Answer in natural language. Considering the relative positions, where is dark red upholstered chair with wooden legs (highlighted by a red box) with respect to Television (highlighted by a blue box)? Choose between the following options: left or right
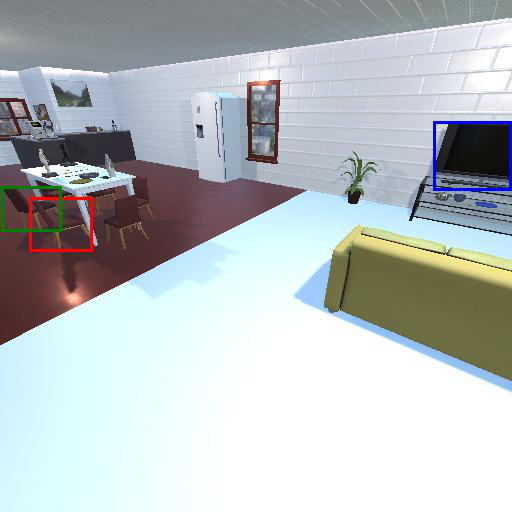
<answer>left</answer>